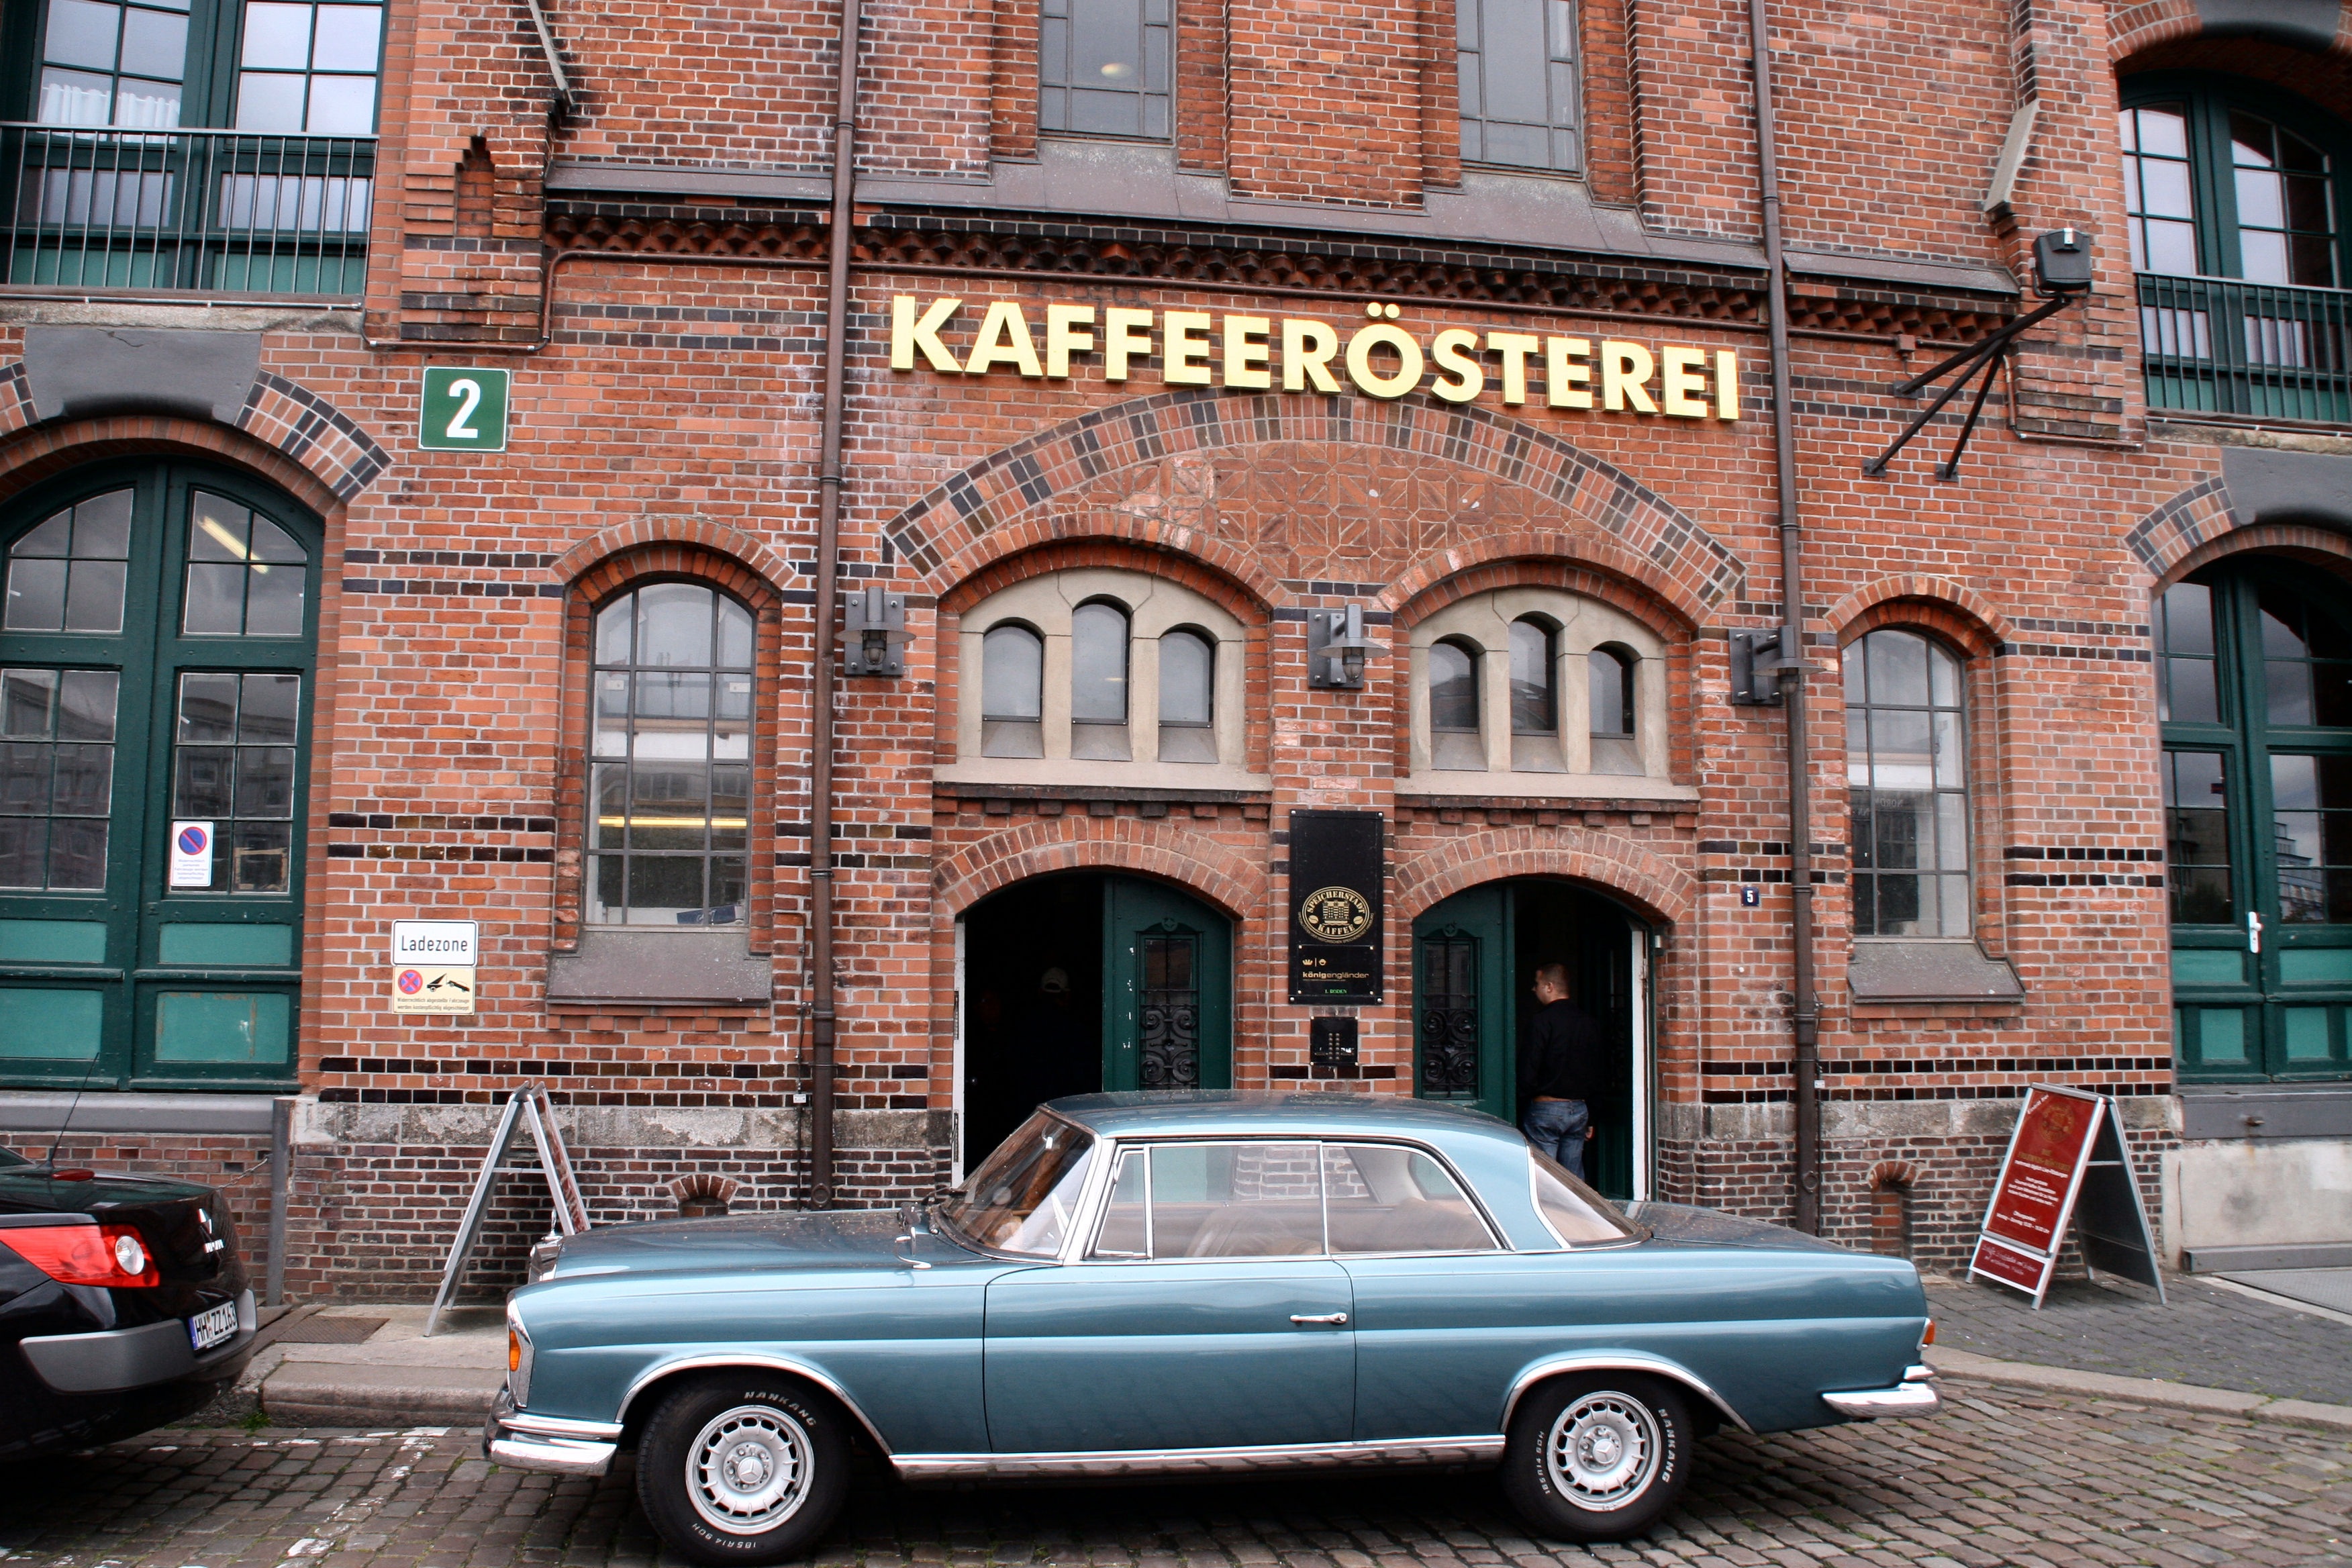
coffee, car, building, vehicle, brick, vintage car, oldtimer, classic, hamburg, antique car, speicherstadt, coffee roasting, land vehicle, automobile make, automotive exterior, luxury vehicle, full size car